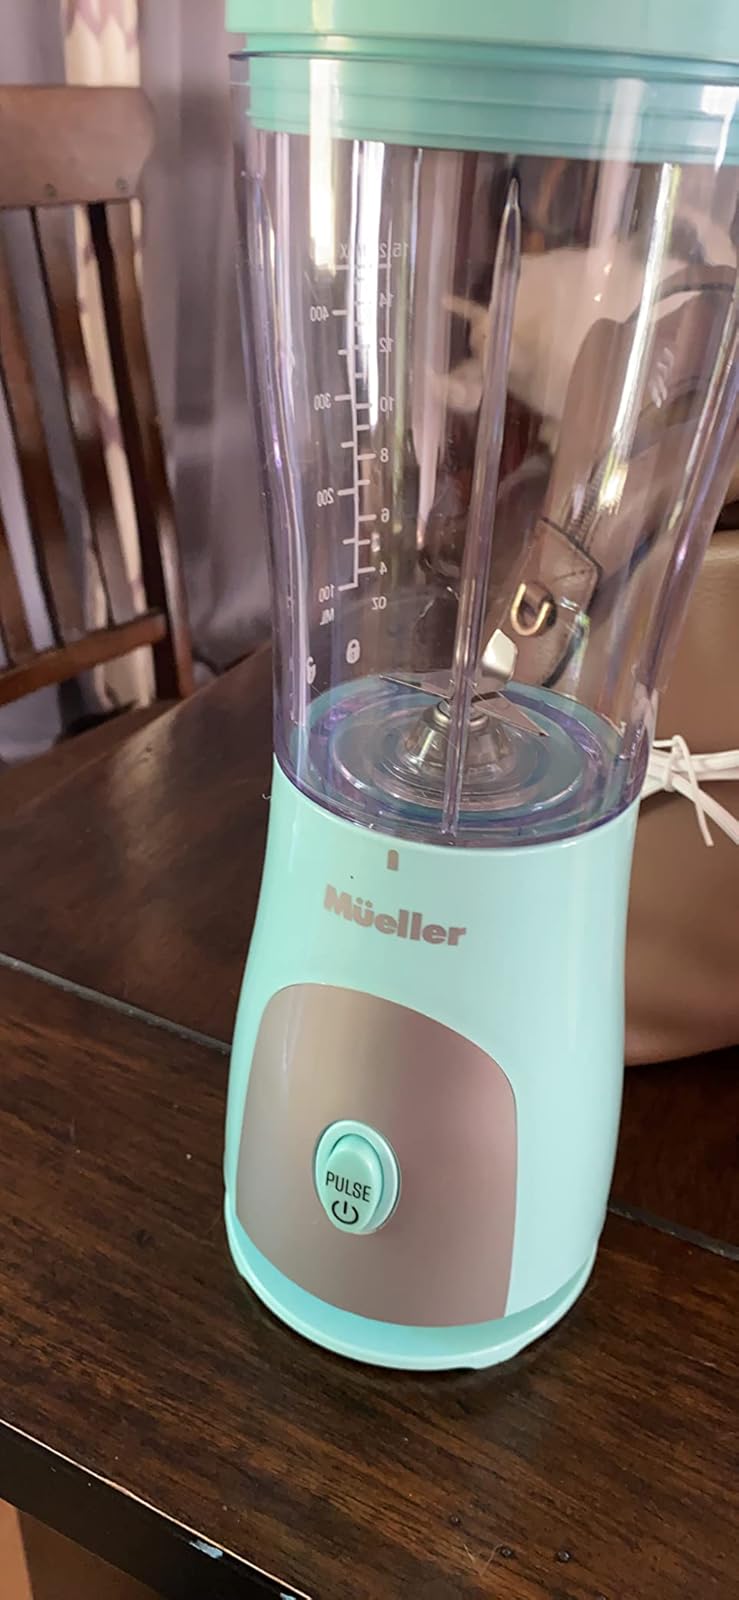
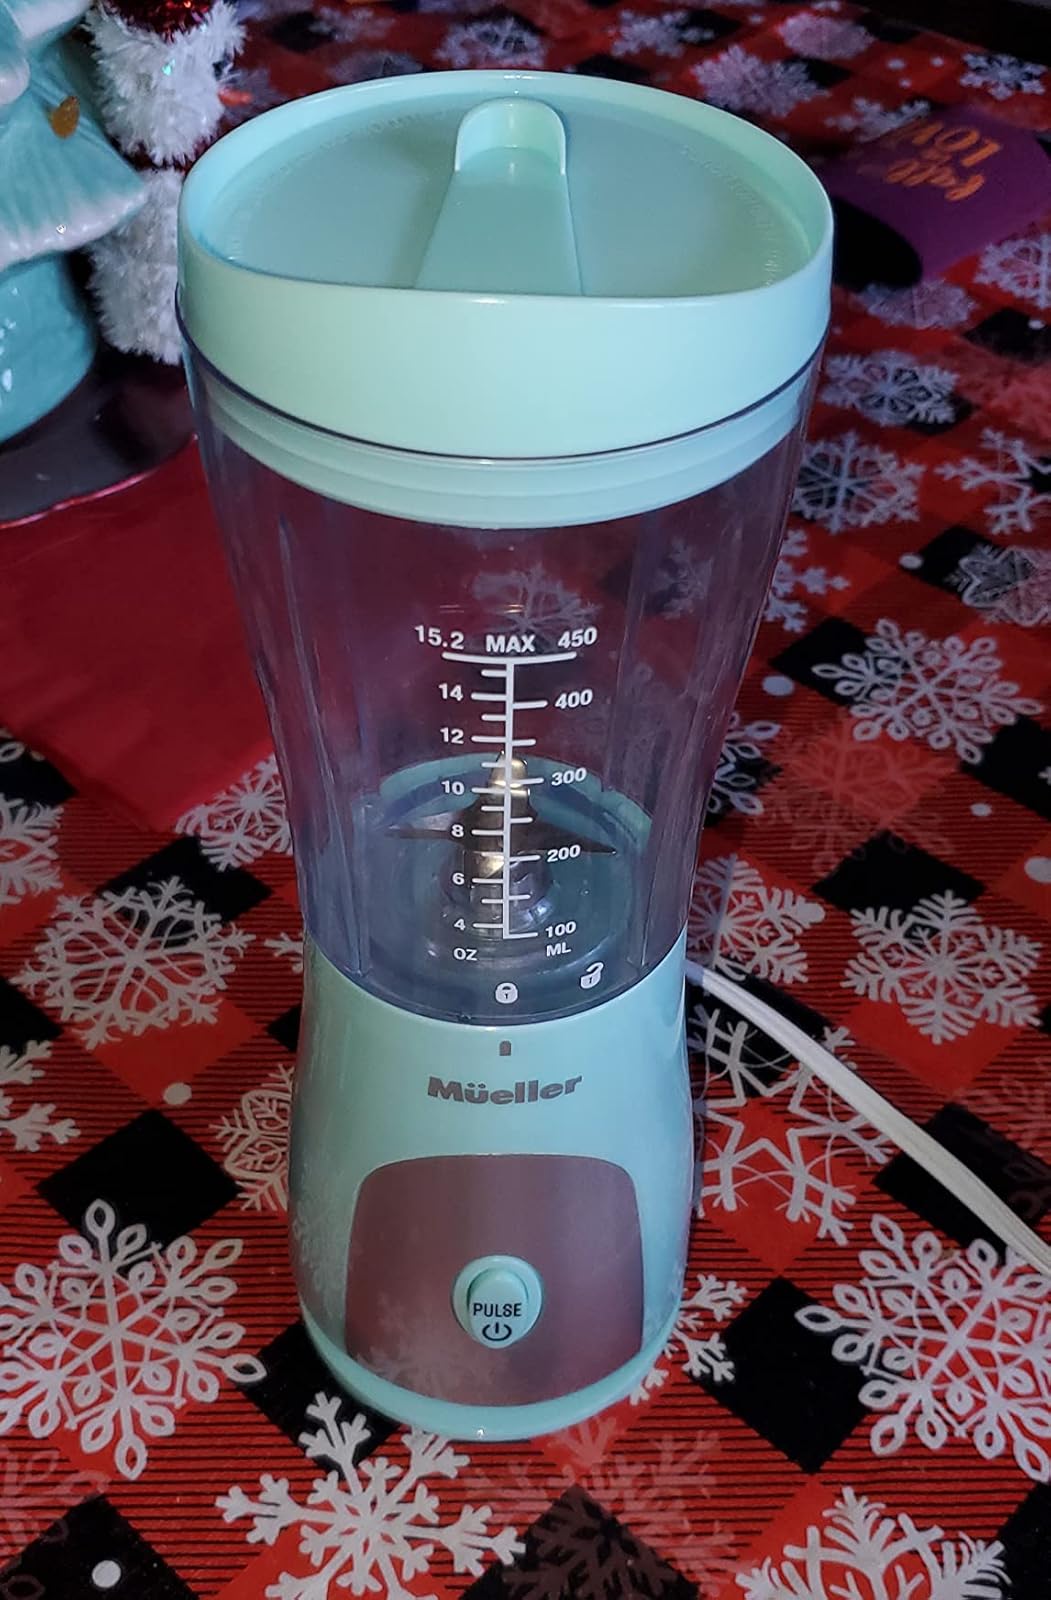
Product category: items_blender
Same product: yes